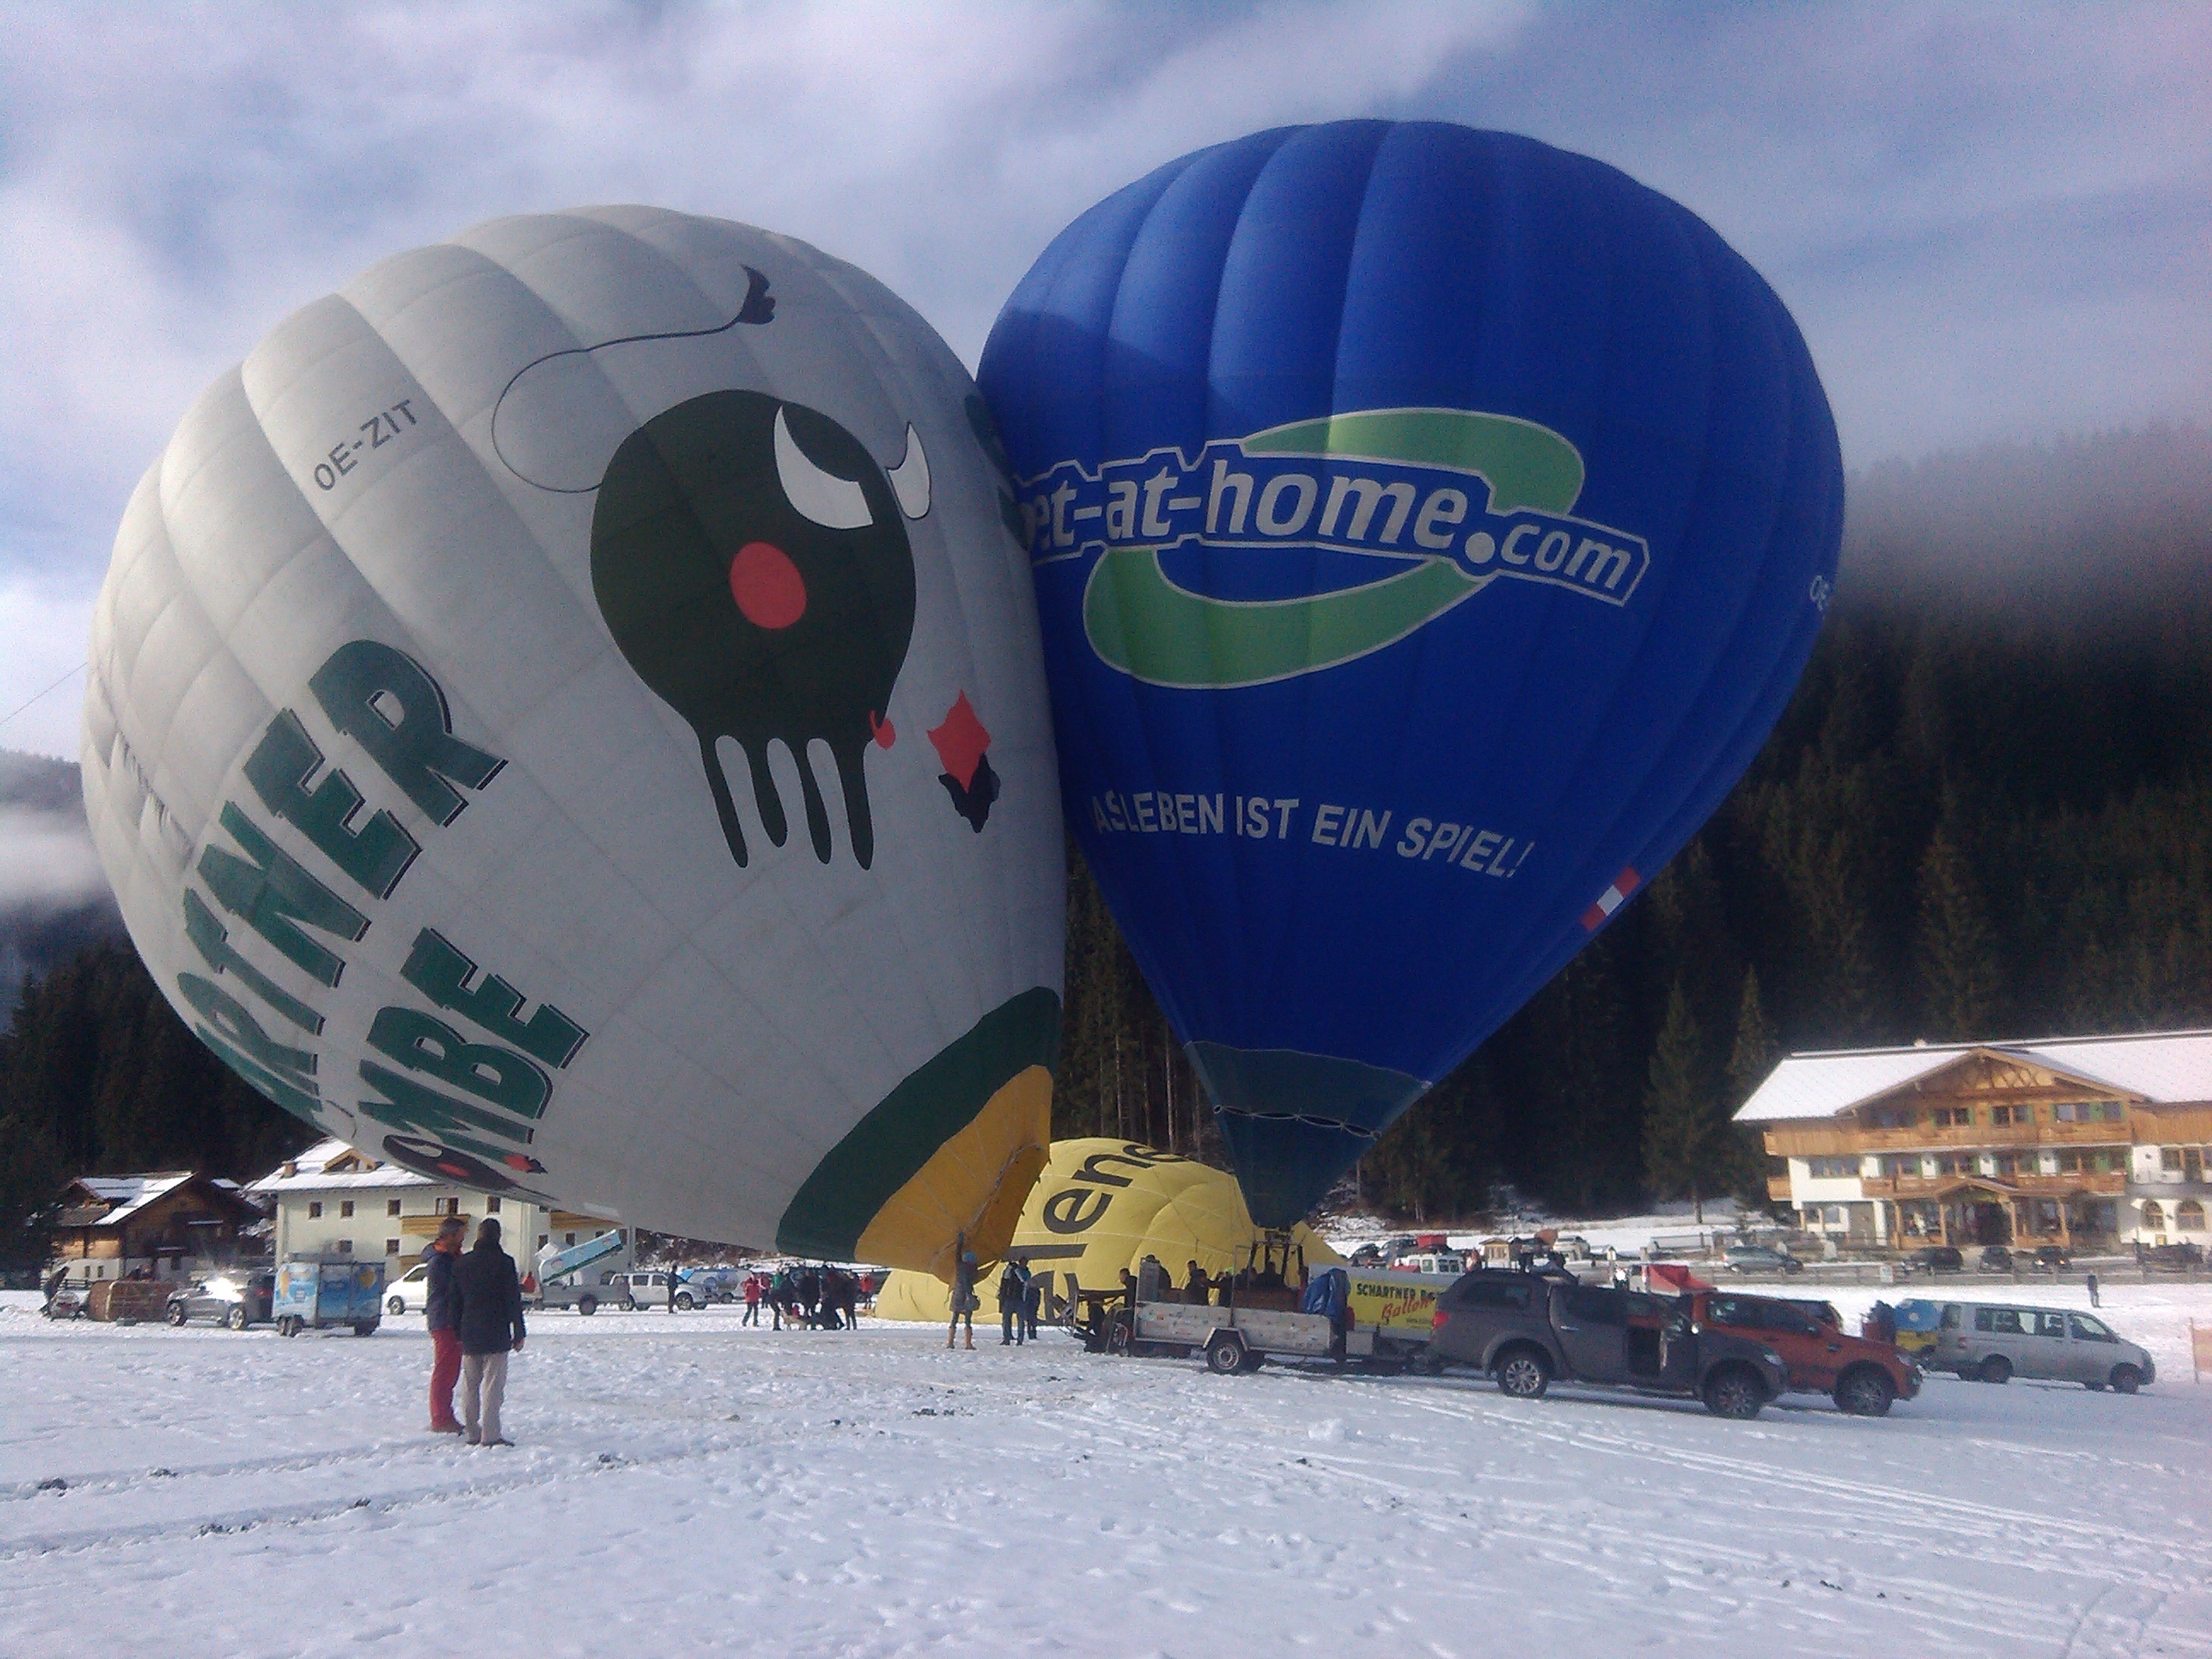
sport, balloon, hot air balloon, aircraft, vehicle, aviation, airship, hot air ballooning, atmosphere of earth